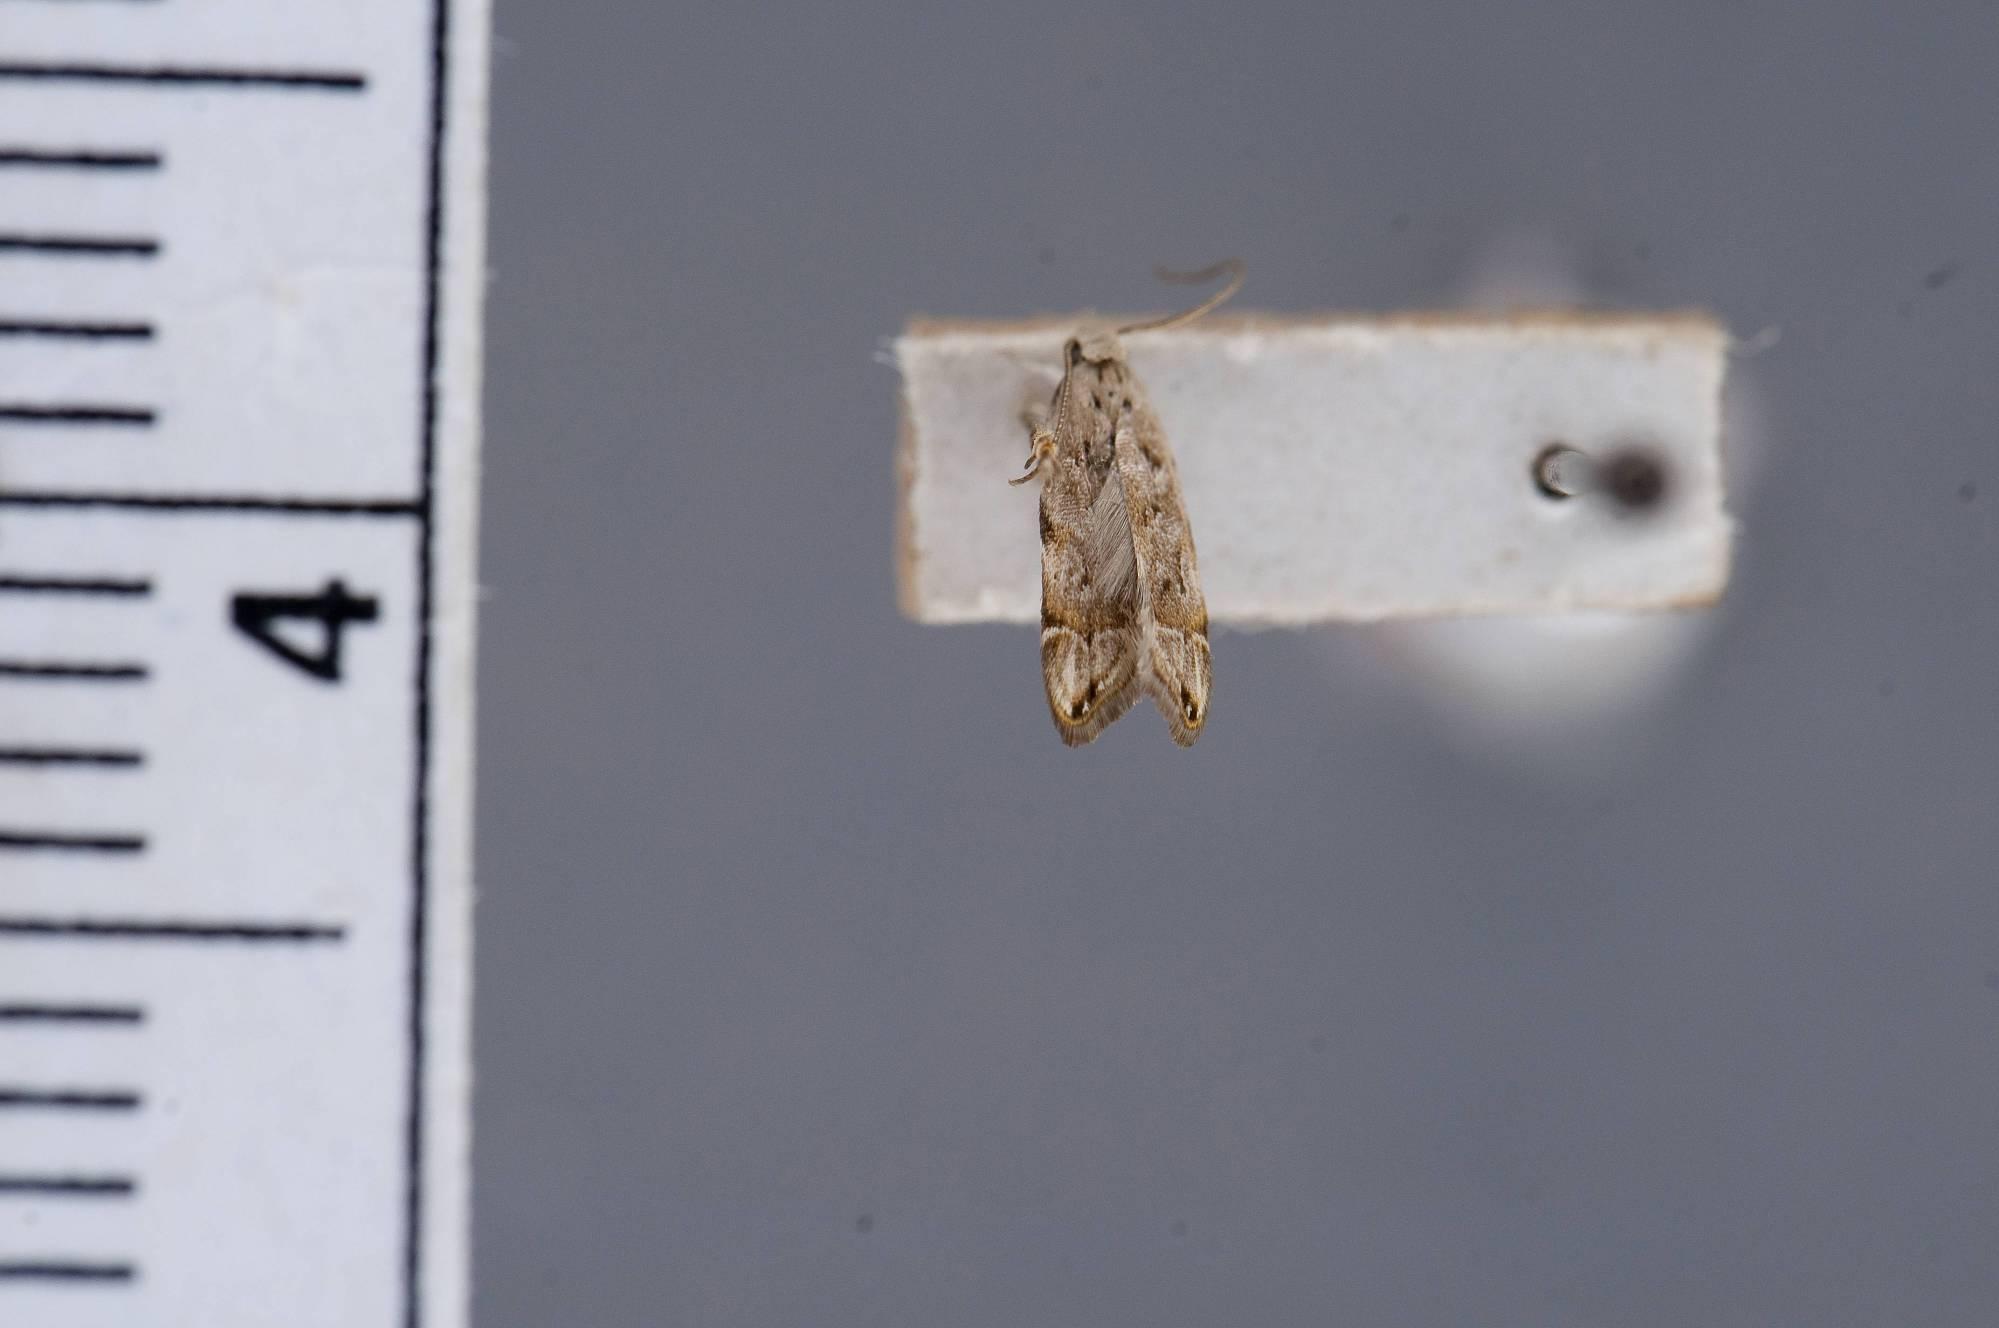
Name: Anacampsis meibomiella
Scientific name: Anacampsis meibomiella Forbes, 1931
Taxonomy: Animalia, Arthropoda, Insecta, Lepidoptera, Glossata, Gelechiidae, Anacampsinae
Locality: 'E.E.A. de Cuba [No. 8454], [Not Stated], Puerto Rico, United States
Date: [Not Stated]